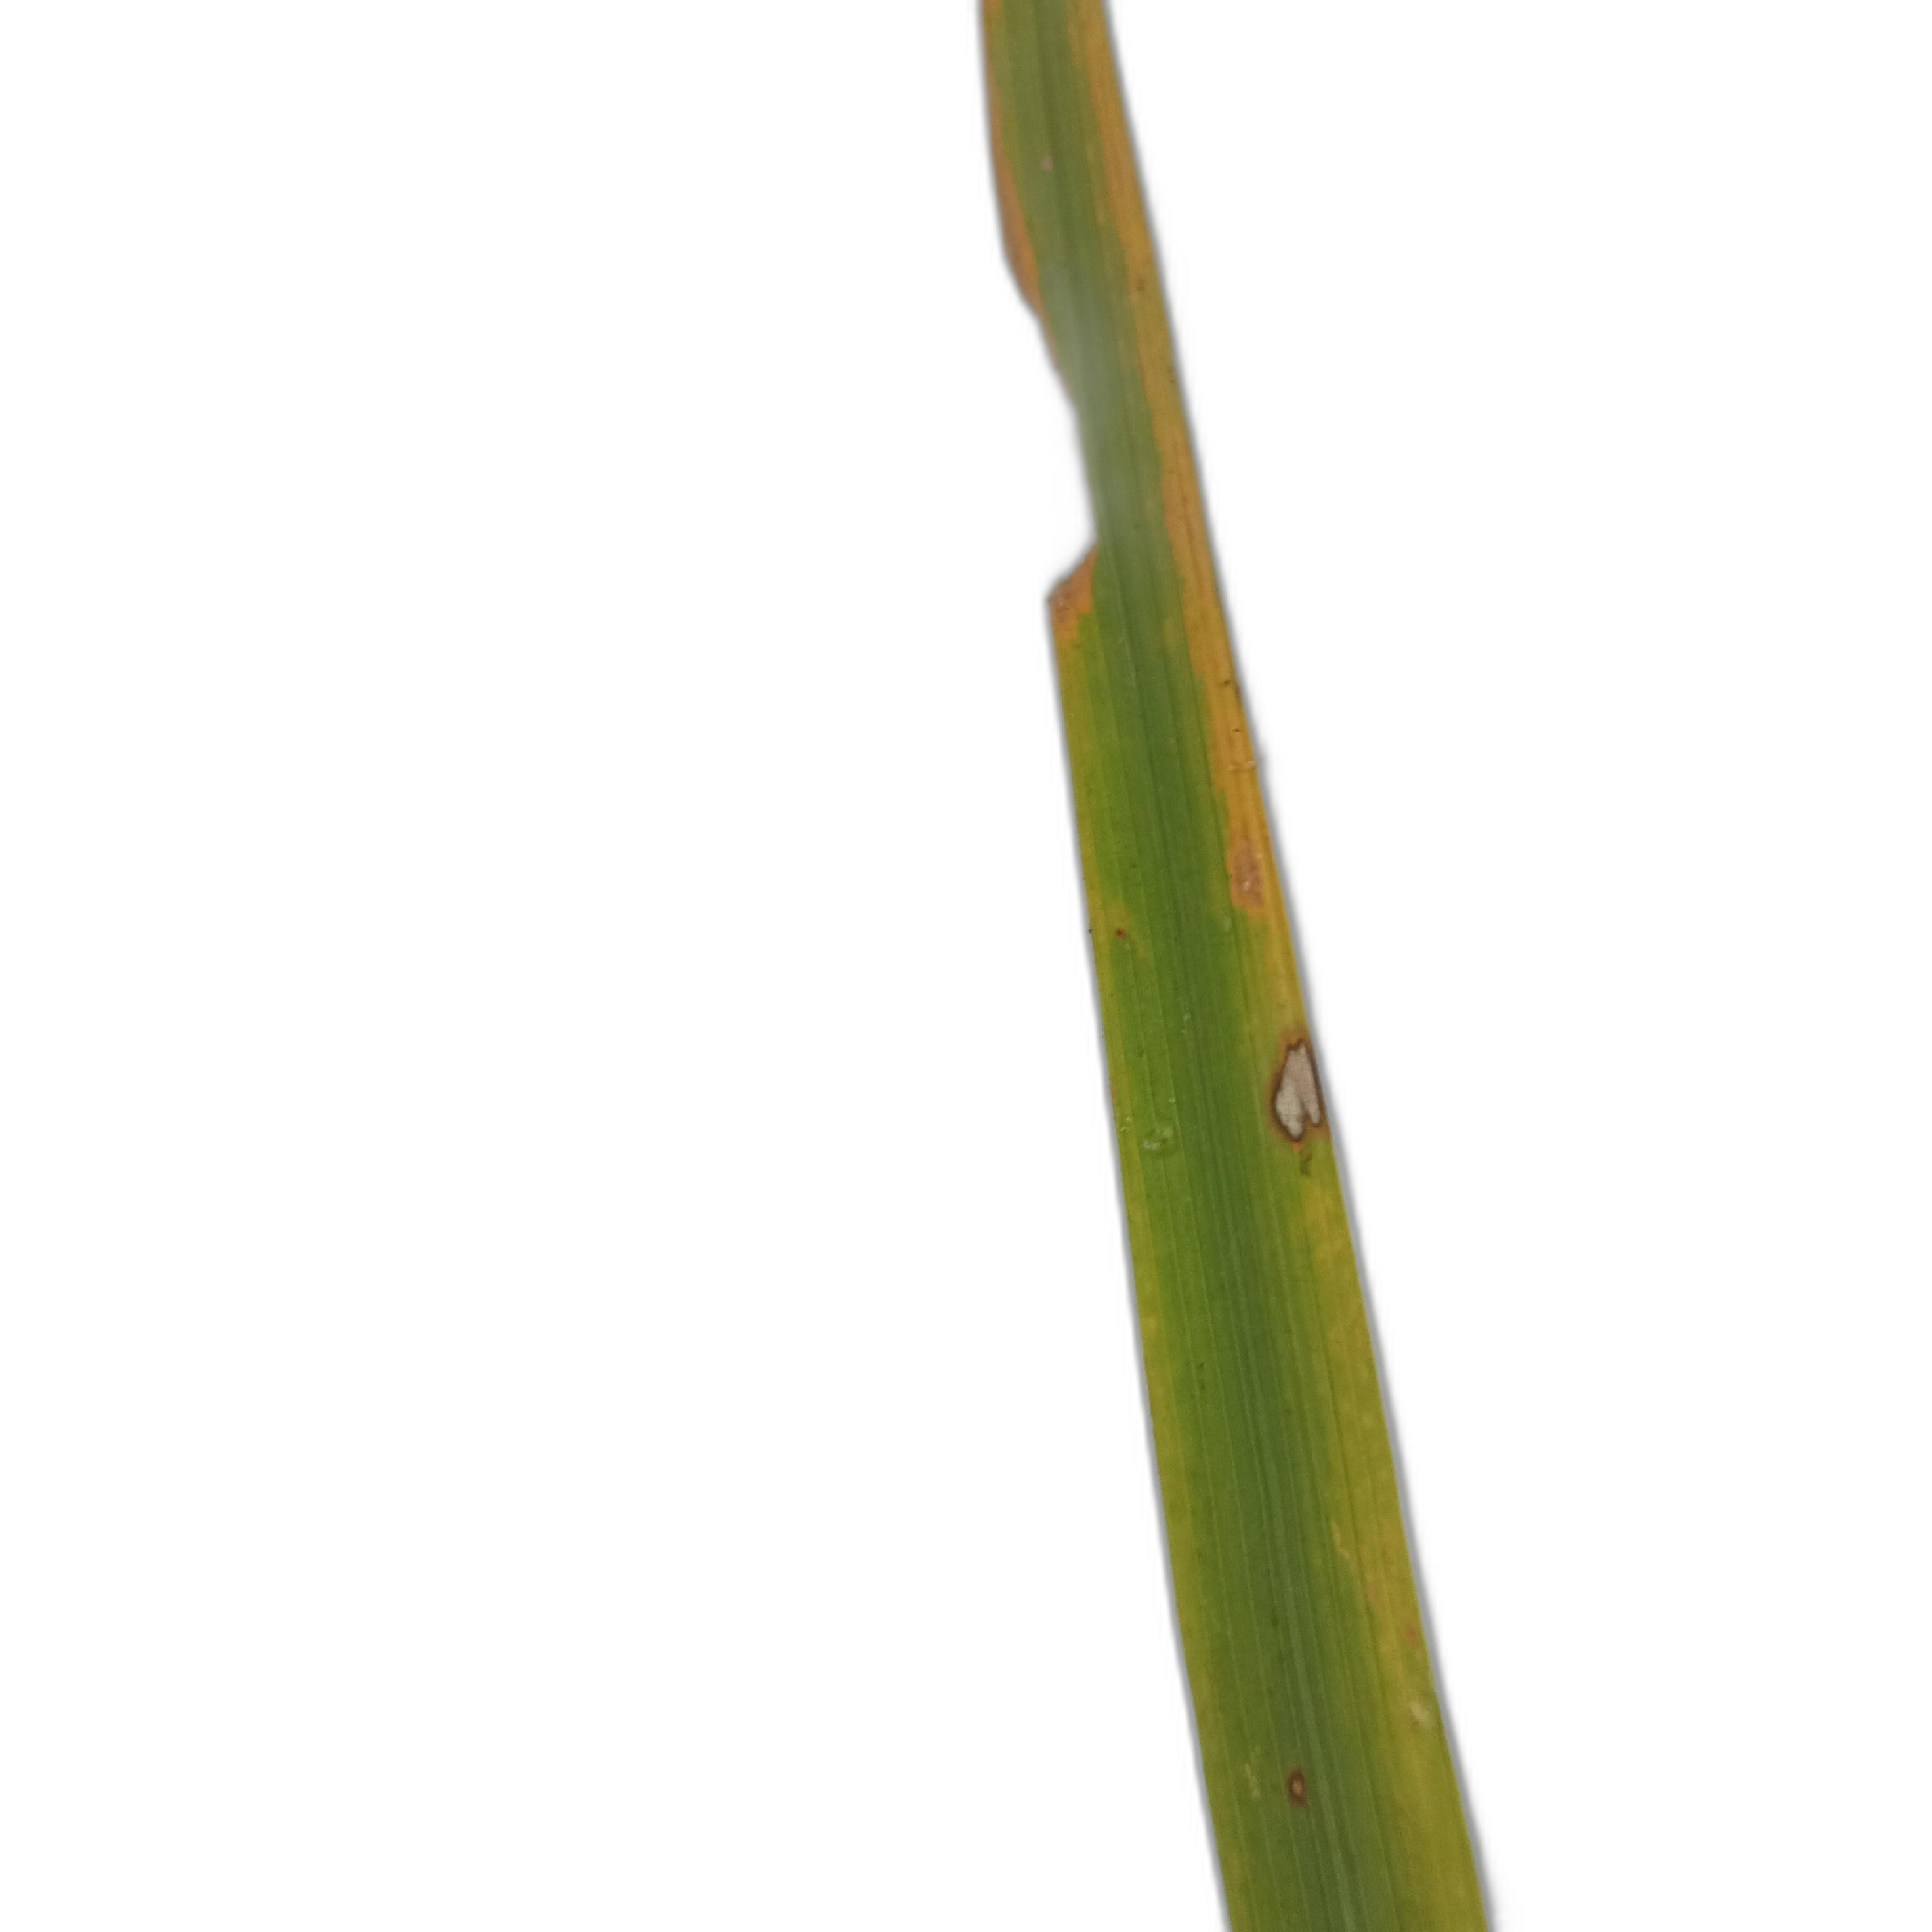
Label: Insect